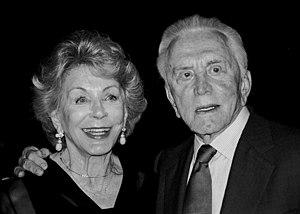
Kirk Douglas [kɜːk ˈdʌɡləs], né Issur Danielovitch Demsky le 9 décembre 1916 à Amsterdam dans l'État de New York et mort le 5 février 2020 à Beverly Hills en Californie, est un acteur, producteur, réalisateur et écrivain américain. Il est le père de l'acteur et producteur Michael Douglas.